The Voice of Germany

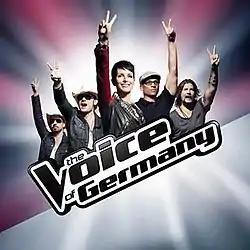
Promotional photograph of the Coaches of "The Voice of Germany (Seasons 1–2)"

In early April 2011, it was announced that ProSieben and Sat.1 bought the rights for the show. Devised by John de Mol, the creator of "Big Brother", "The Voice" is based on the Dutch TV programme "The Voice of Holland" and is part of "The Voice" franchise, being based on the similar British and American format. In July 2011, ProSieben and Sat.1 began announcements of the coaches for the series. The first season aired in 2011-12 network television schedule. After a successful Season 1, Prosieben and Sat.1 decided to run another season in 2012. After the successful ratings in the blind auditions in Season 2, Prosieben and Sat.1 announced a third season in 2013. In December 2013, it was announced a fourth season, which began airing in October 2014. In June 2015, Prosieben and Sat.1 announced the fifth season for the 2015-16 network television schedule.